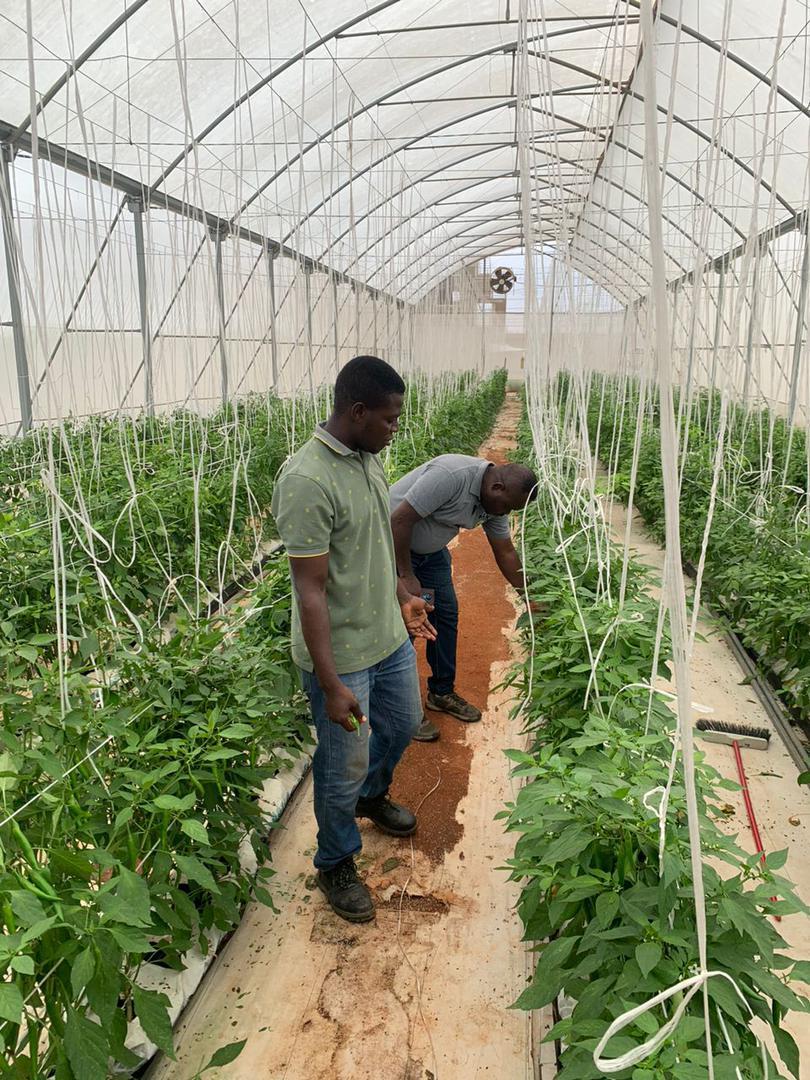
Mwanaume ambaye amevaa shati la kijani na suruali amesimama katikati  ya njia iliyo nyooka yenye mimea mirefu na afya pande zote mbili. Anaonekana akifanya kazi ya mimea hiyo kwa umakini mkubwa. Nyuma yake kuna mwanaume mwingine ambaye pia anaonekana akishughulikia  mimea.